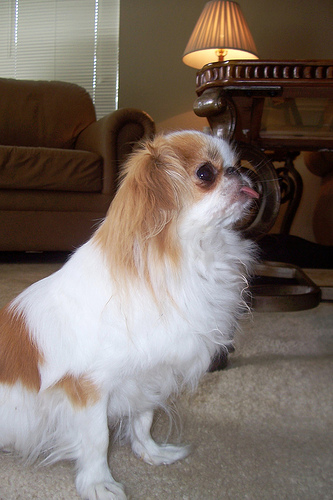
Animal: dog
Breed: japanese_chin